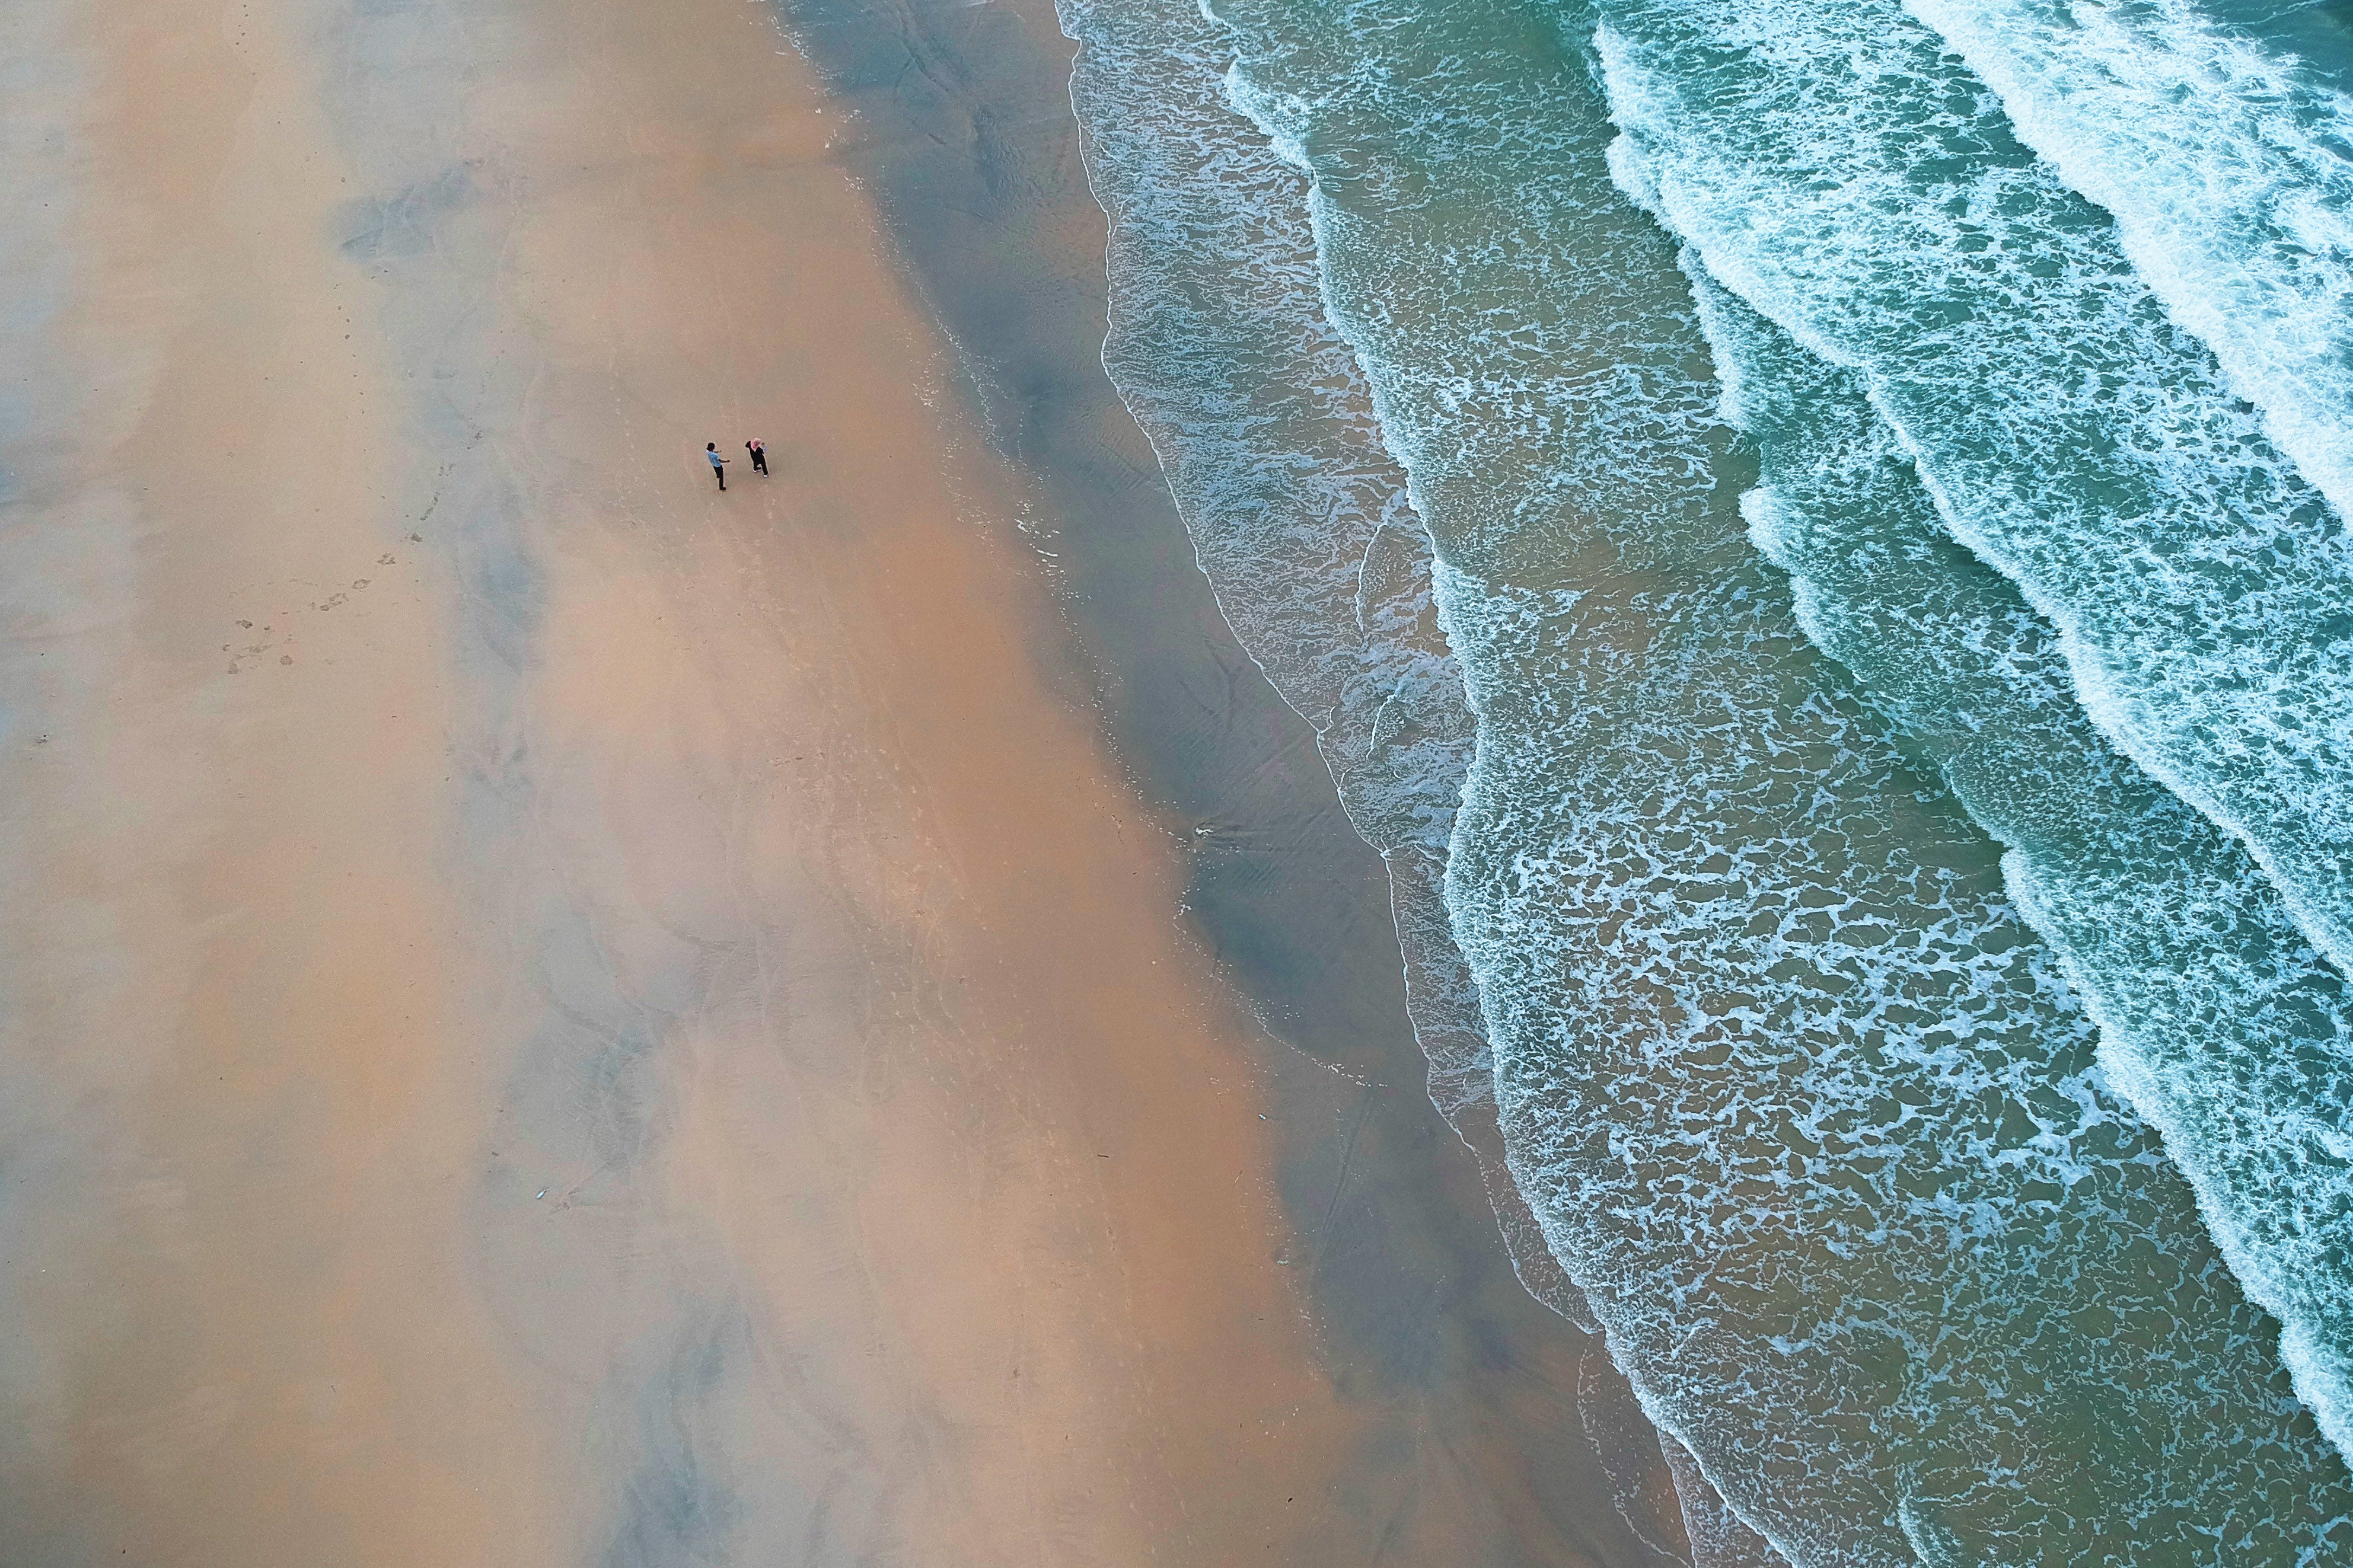
water, space